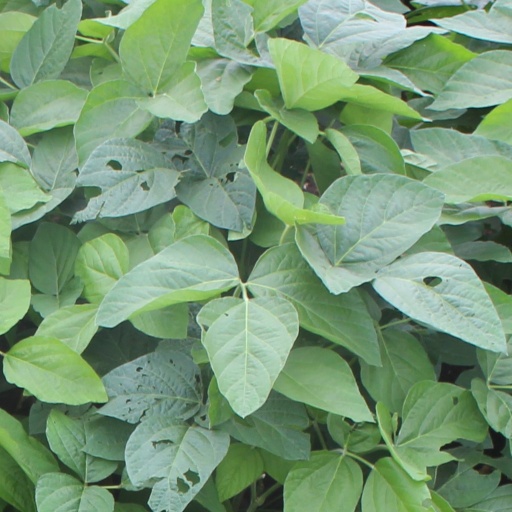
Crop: soybean